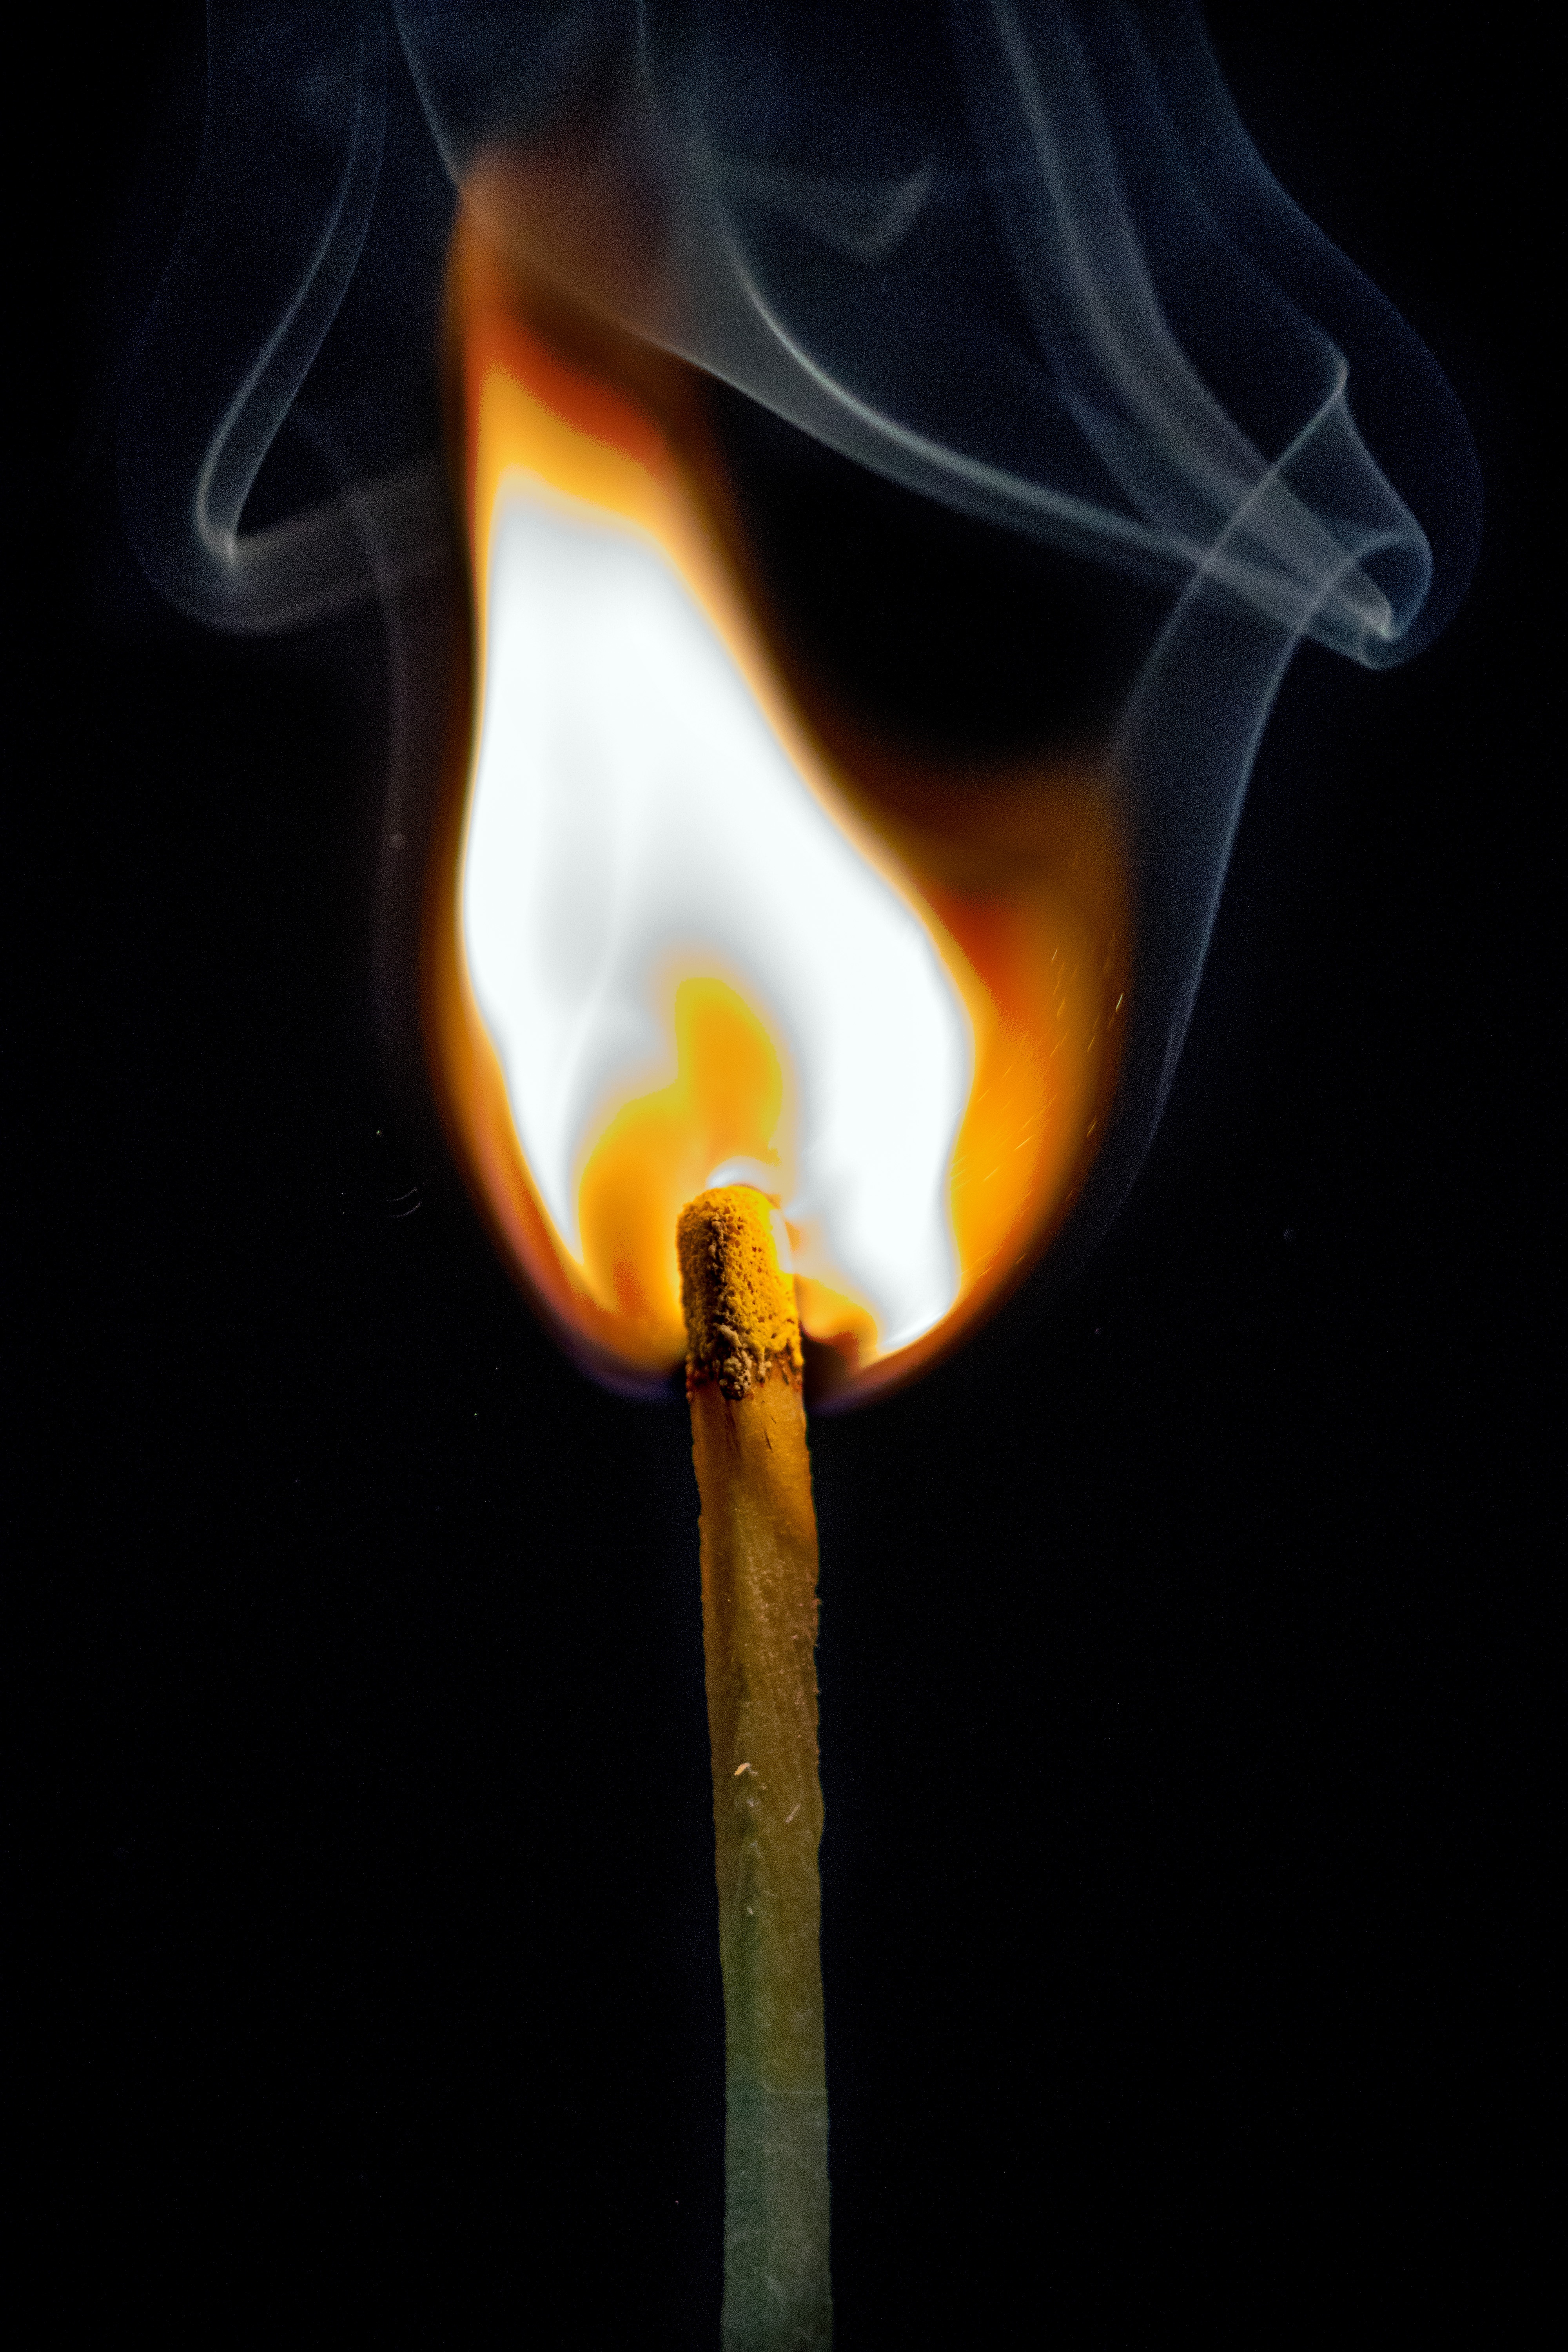
light, smoke, flame, fire, darkness, burn, match